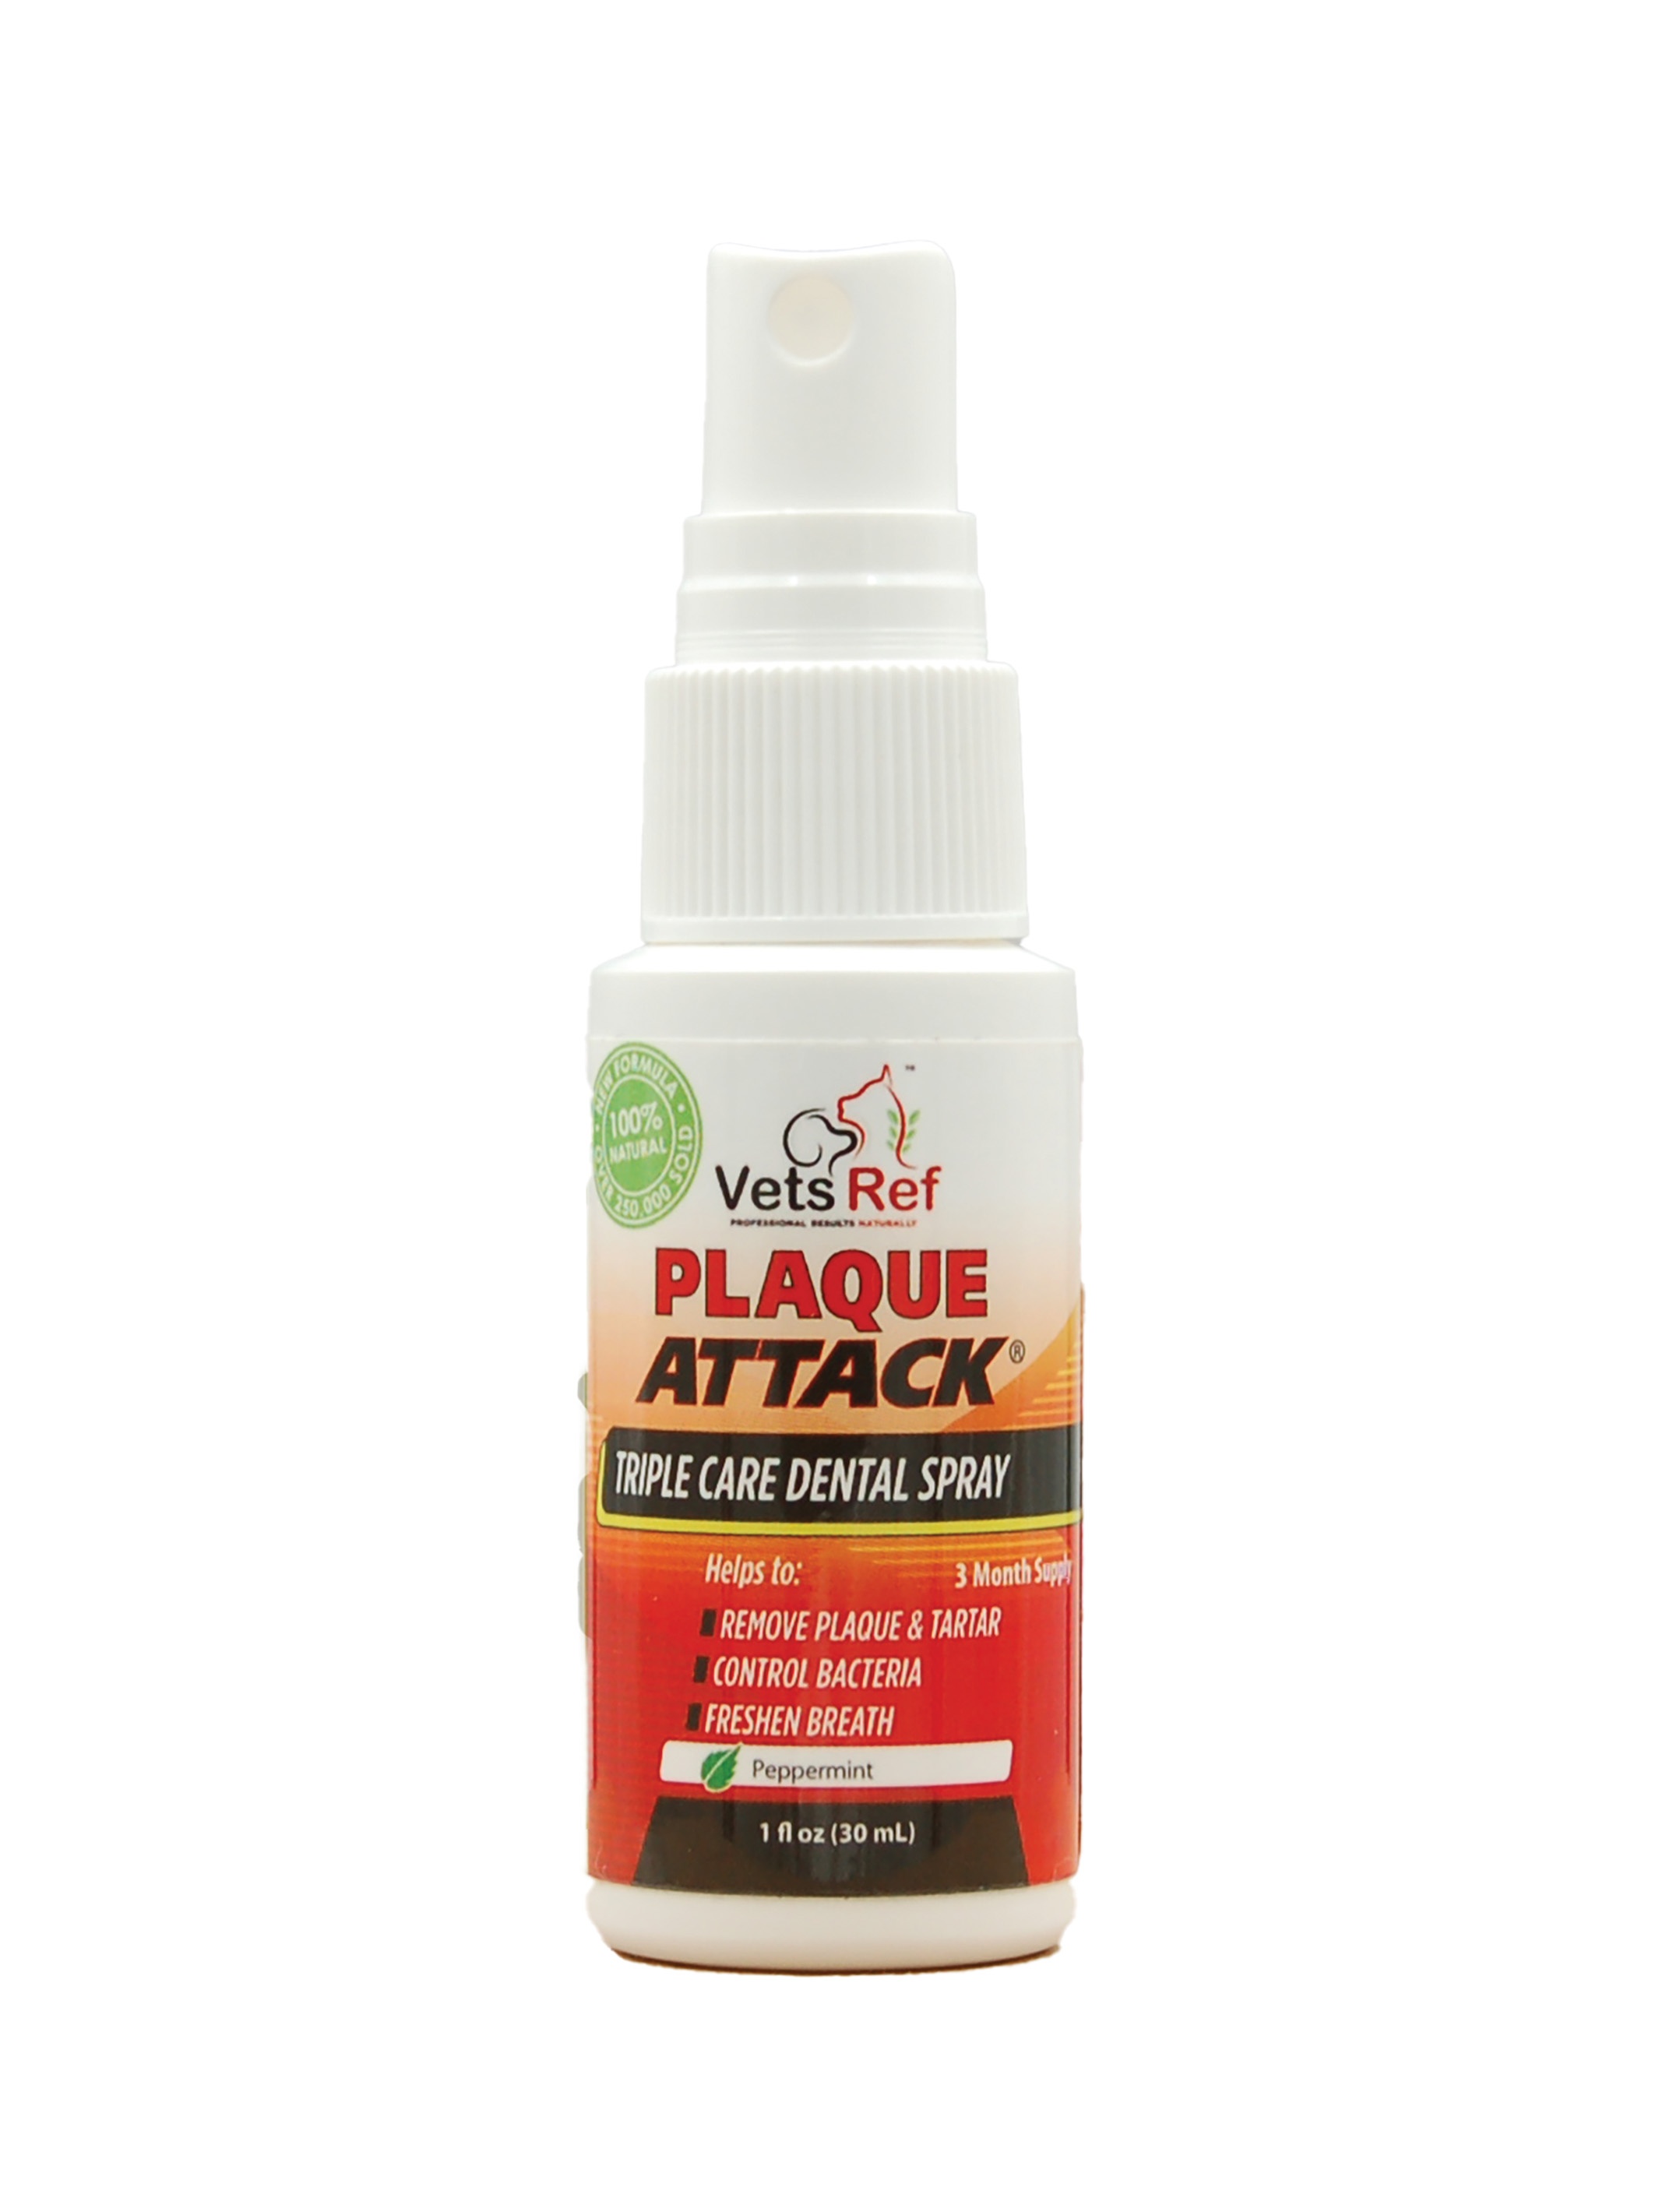
Plaque Attack Pet Dental Spray - 1oz.
As Seen on TV, Eliminates Plaque & Tartar, Helps with Bacteria and Provides Instant Fresh Breath- Includes up to 3-Month Supply of Peppermint Spray, 1 Fl OZ (30ML) Natural Essential-Oil based formula that has sold over 500,000 bottles! This is an easy-to-use spray that enhances a Pet's breath and makes it easier to enjoy your pet! Just spray the all-natural peppermint spray and start noticing a difference immediately. This formula also helps with tartar control. Proudly made in the USA with natural components and backed by a 100 percent money-back guarantee for unsatisfied customers. If you're unhappy with your purchase, please get in touch with us for a hassle-free refund or replacement. We expertly formulated the ingredients to enhance dental health and combat bad breath and the pain of tooth decay that pets can't express to you. This dental spray goes beyond freshening pets' breath. Doctors stress the importance of early oral care to prevent tooth loss and irreversible dental issues. This exclusive formula is highly recommended by veterinarians for essential periodontal care. It's easy to use. With just one to two sprays a day, you'll notice an instant difference in your dog's breath. Over time, you'll see a reduction in plaque and tartar. All-natural ingredients make it safe for all dogs and even cats!
Brand: Vets Ref
Category: Animals & Pet Supplies > Pet Supplies > Pet Oral Care Supplies > Dental Sprays